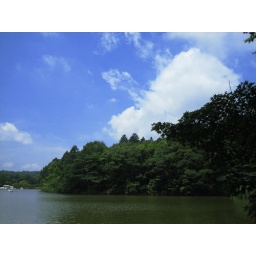
pund trees cloud against blue sky